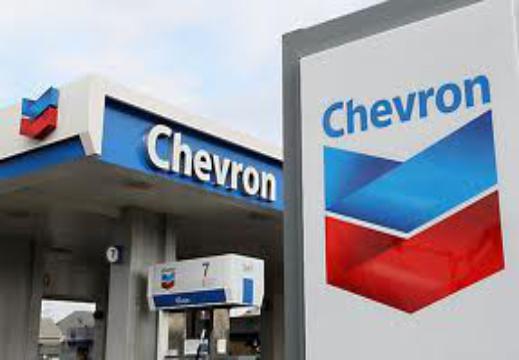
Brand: Chevron
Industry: Transportation